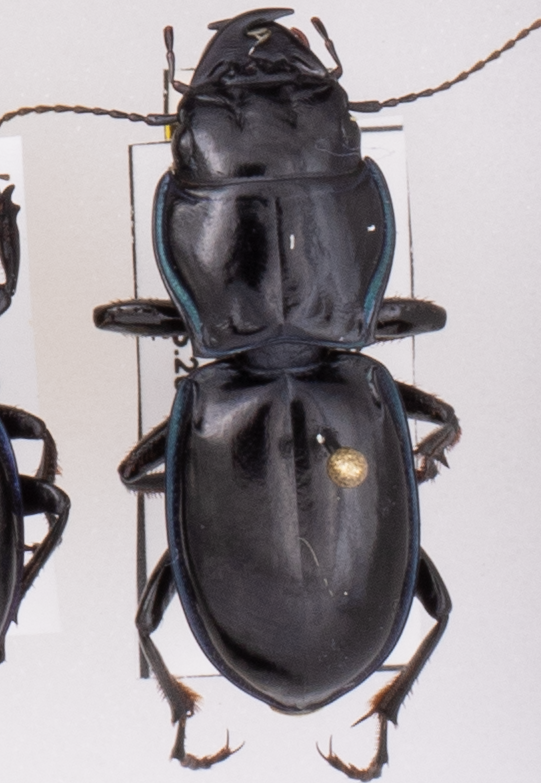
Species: Pasimachus elongatus
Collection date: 2022-08-24
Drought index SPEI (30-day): -0.786
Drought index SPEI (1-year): -1.578
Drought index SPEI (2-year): -1.69